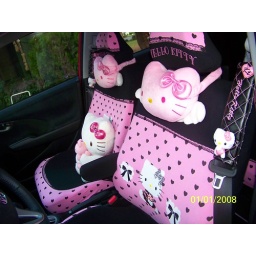
The front seats in baby pink, and black with lots of lil black hearts!!! so adorable!!!